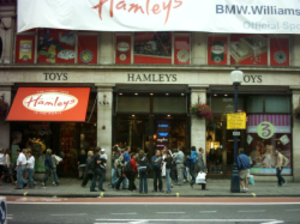
Hamleys est l'un des plus grands magasins de jouets au monde. Il est actuellement situé au 188-196 Regent Street à Londres. Il a appartenu au groupe français Ludendo